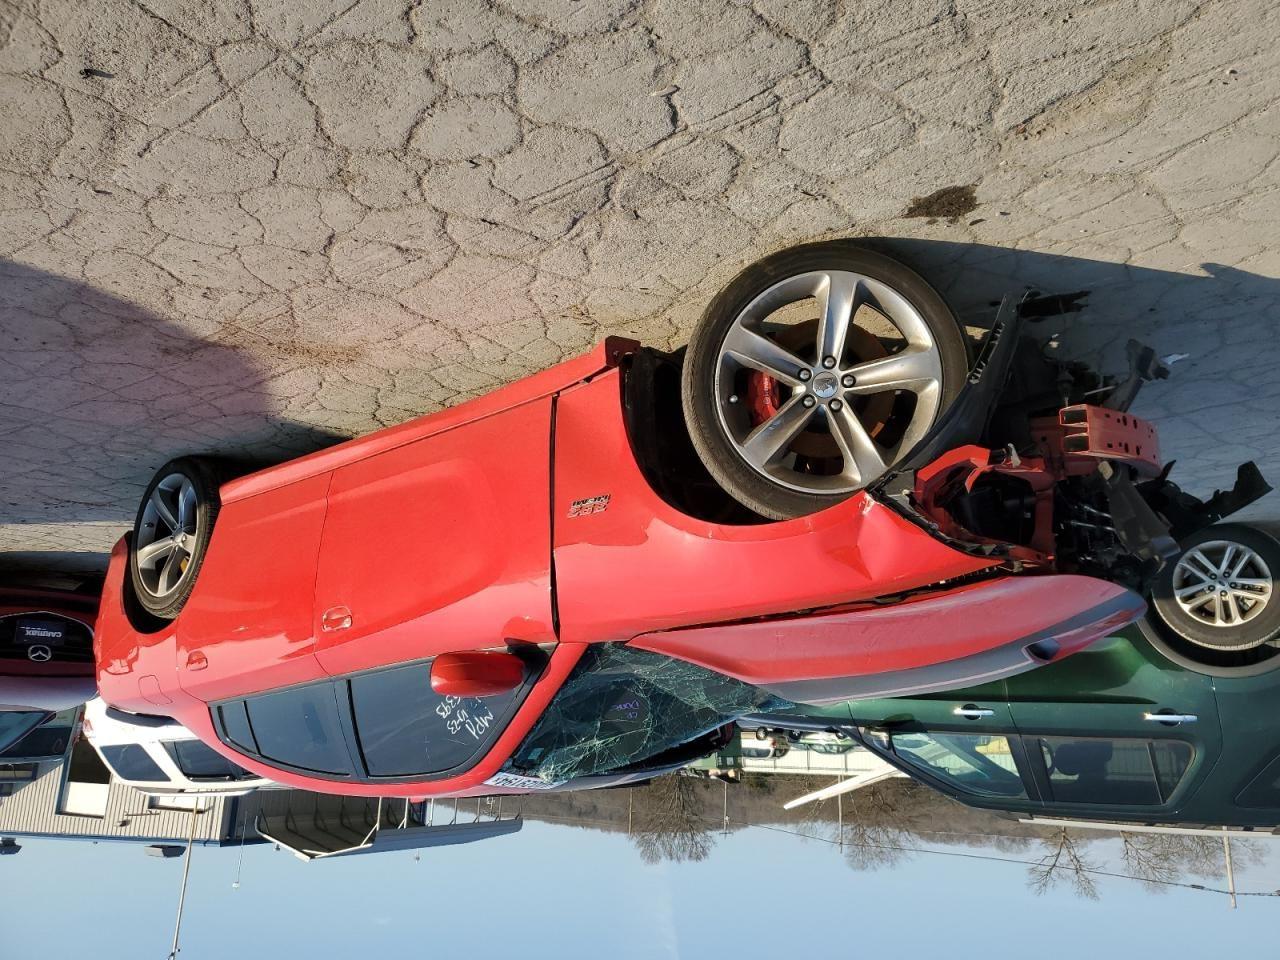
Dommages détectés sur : plaque d'immatriculation avant, pare-choc avant, capot, pare-brise avant, aile avant gauche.
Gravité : majeur